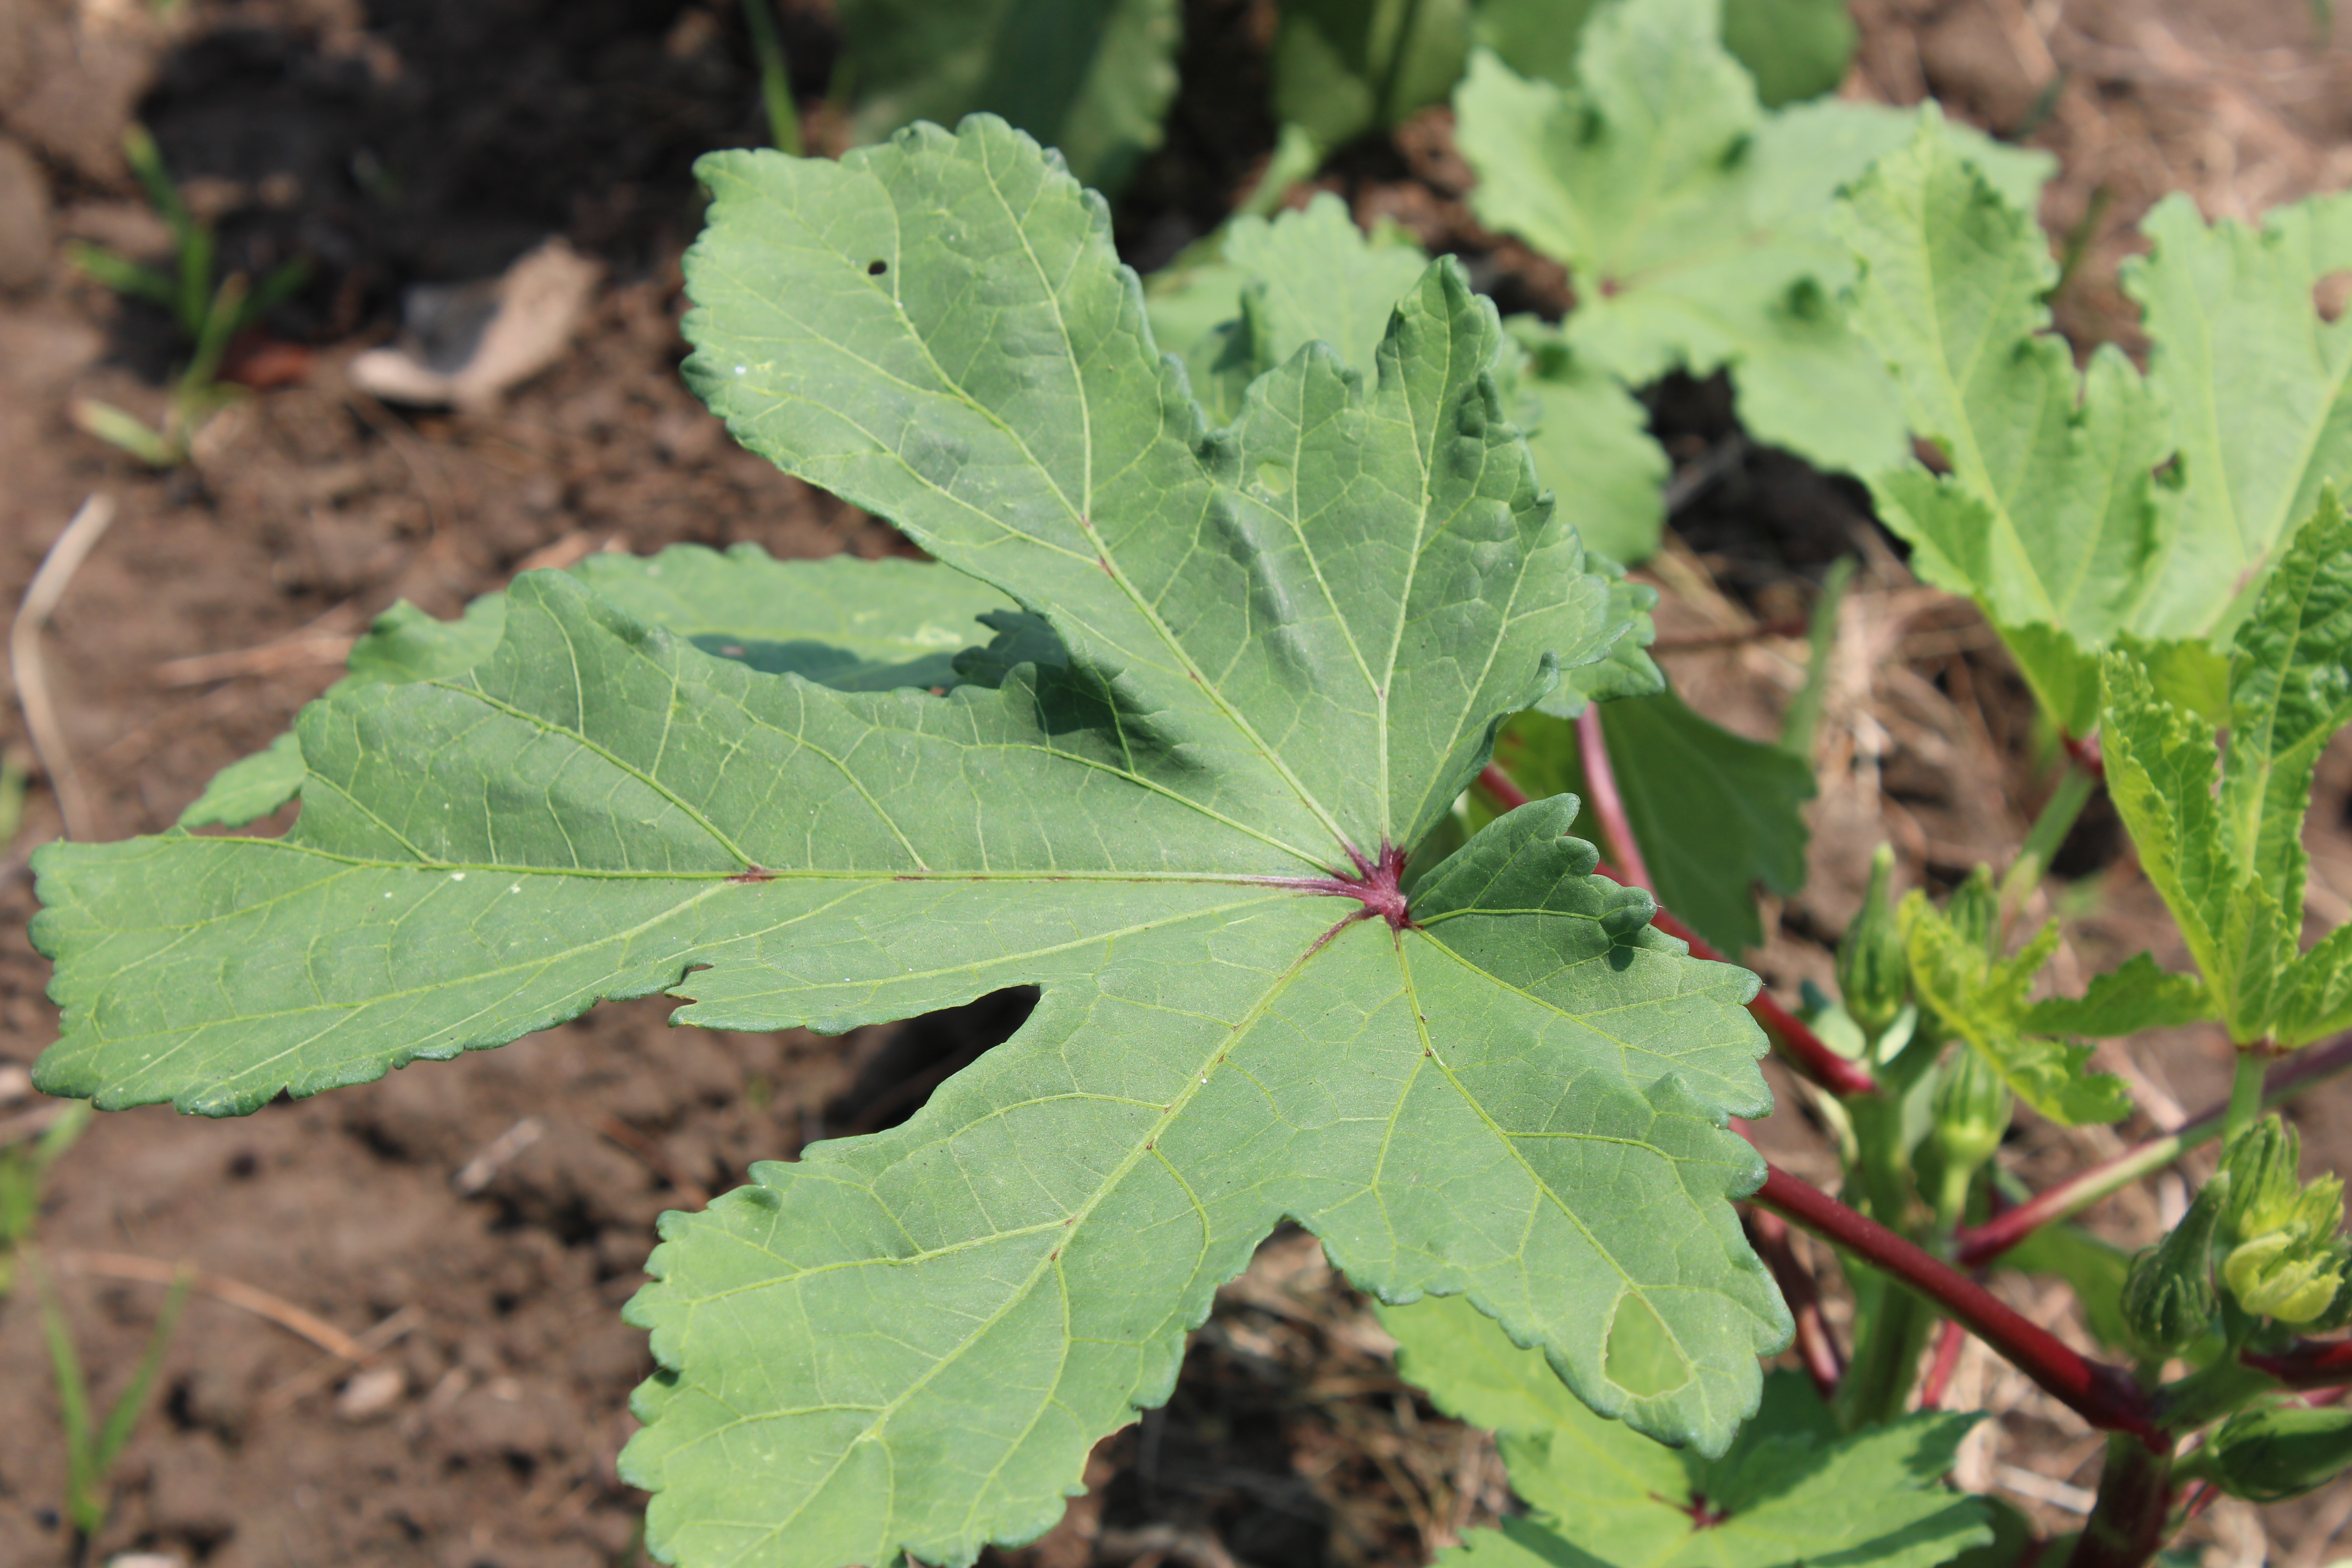
Label: Alternaria Leaf Spot